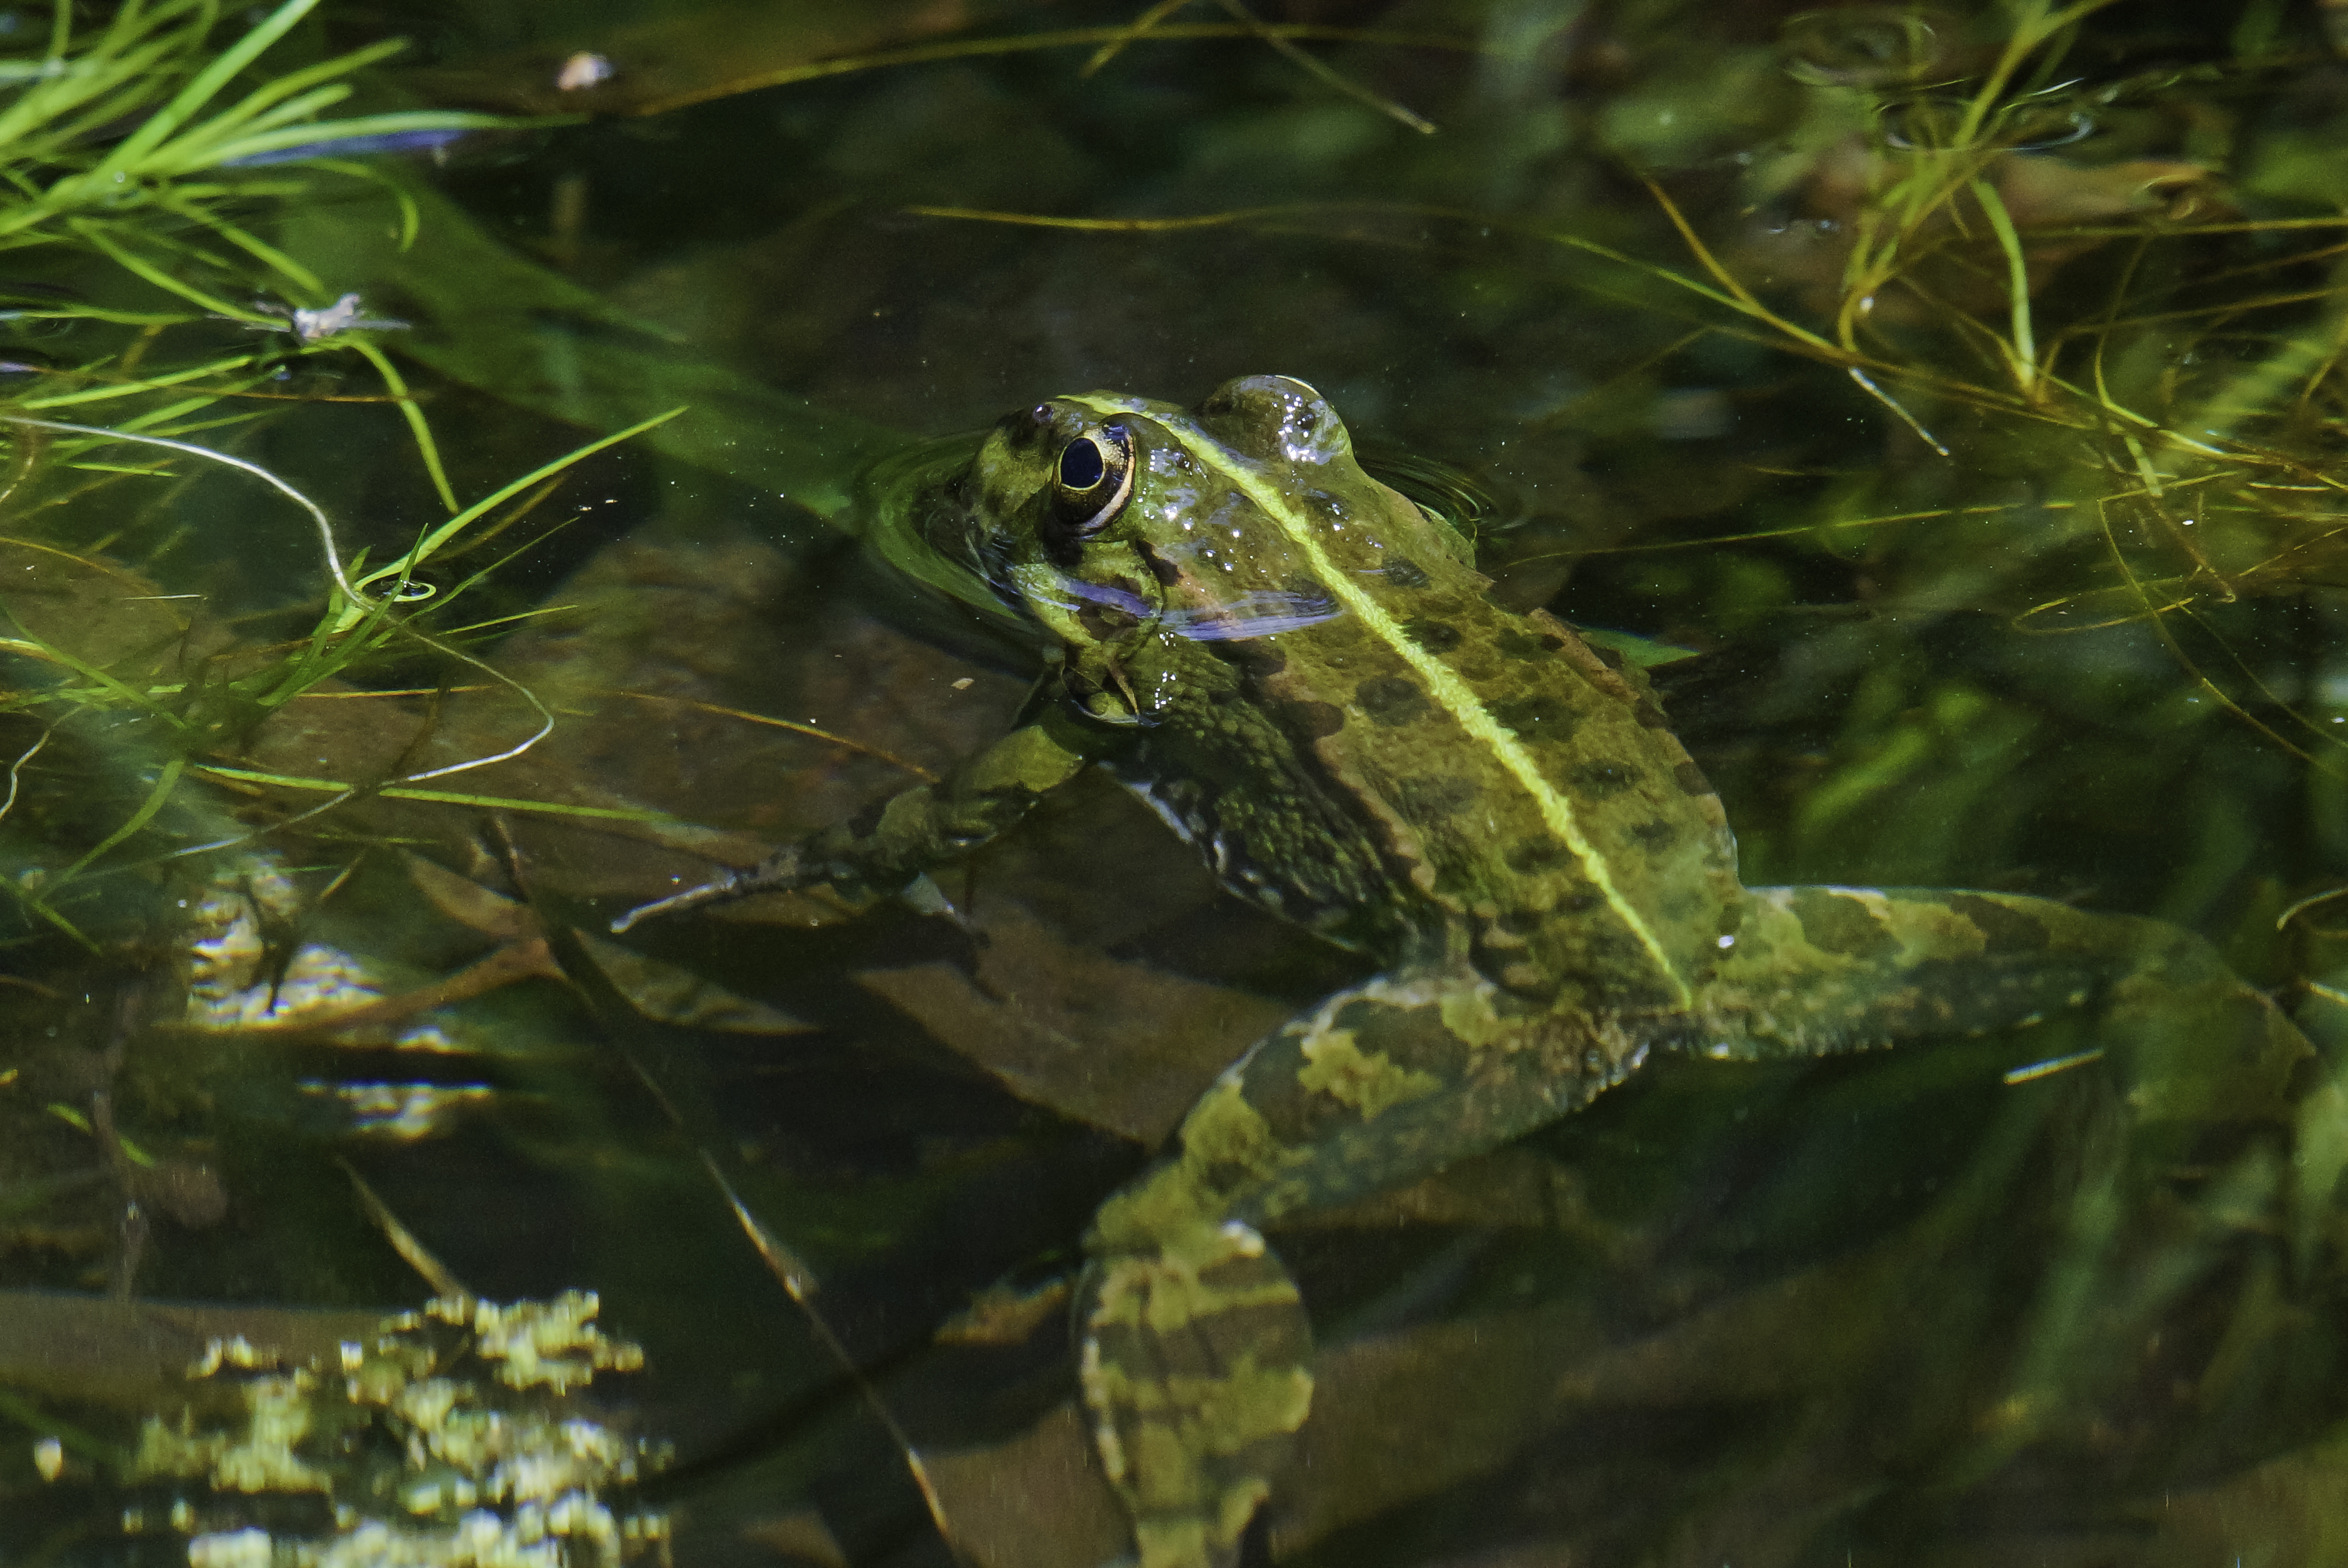
nature, photo, wildlife, green, frog, reptile, amphibian, fauna, animals, vertebrate, newt, naturaleza, a77, rana, g, ggl1, gaby1, xovesphoto, animales, sonya77, sigma50500, gphoto, gabrielcorua, salamandridae, lissotriton